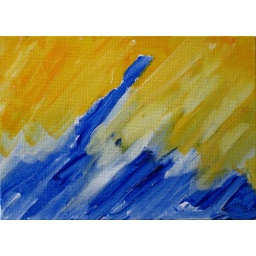
I picked two colors to represent where I wanted to be the blue represents near the water &amp;amp; yellow where I can see Sunset.